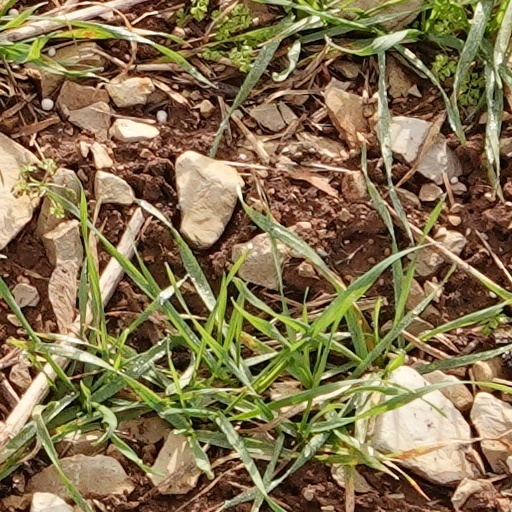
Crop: wheat